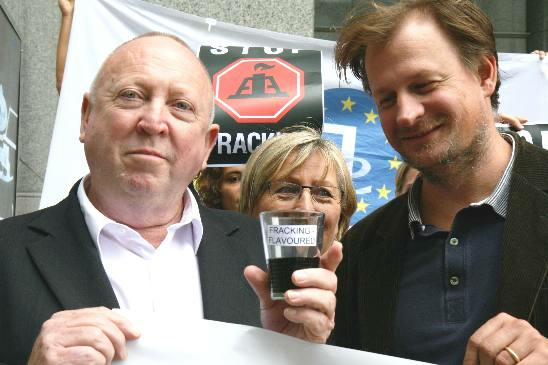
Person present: Yes